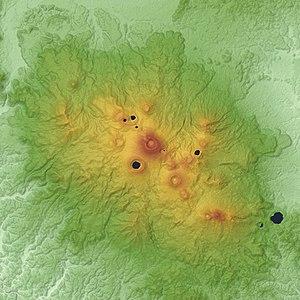
Les monts Kirishima, sont un massif montagneux d'origine volcanique du Japon composée de plus d'une vingtaine de cônes et de cratères volcaniques, parmi lesquels les monts Shinmoe, Karakuni, Takachihonomine, avec à proximité le lac Miike.